Spring Creek Dam

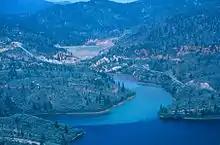
Looking west towards the town of Keswick with Spring Creek Dam in the background. The lighter color of the water coming from the dam is caused by acid.

The Spring Creek Dam is high, long along its crest, and thick at its base. Its crest stands above sea level. The reservoir is above sea level at full pool and spillway crest level. When at full pool, the reservoir holds of water with a depth of roughly . One spillway runs over the crest of the dam on the left bank of the canyon. The spillway is wide, able to accommodate a water flow of per second. The outlet works of the dam are located at the base, and can accommodate a water flow of per second. The Spring Creek Powerplant downstream of the dam generates up to 180,000 kilowatts.